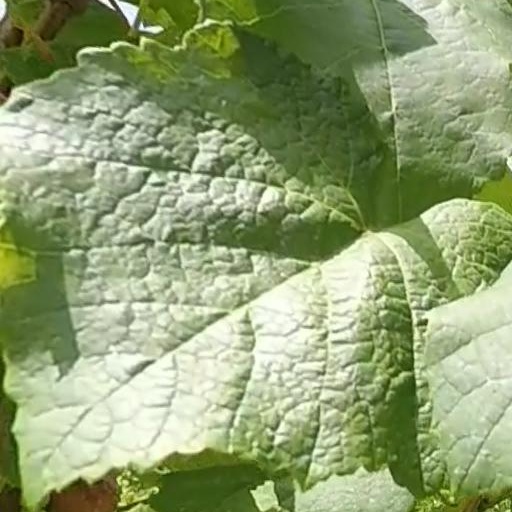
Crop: grape